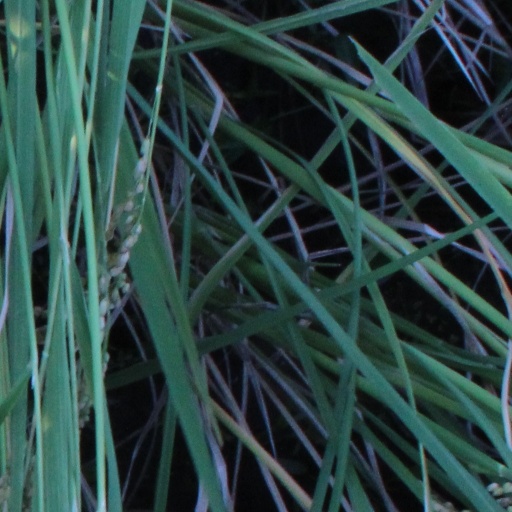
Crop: rice